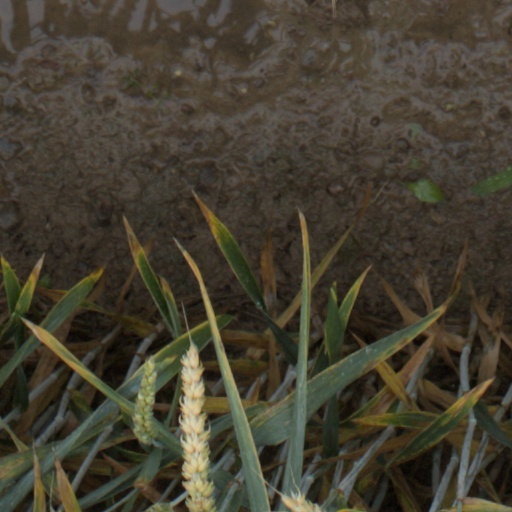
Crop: wheat